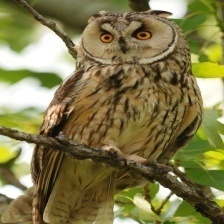
Species: LONG-EARED OWL
Scientific name: ASIO OTUS
ImageNet parent category: great_grey_owl